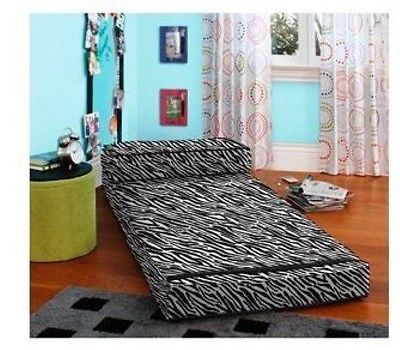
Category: sofa